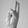
ASL letter: U